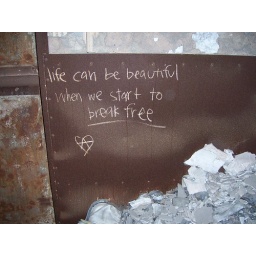
This referred, I believe, to the forest in the top floor of this building